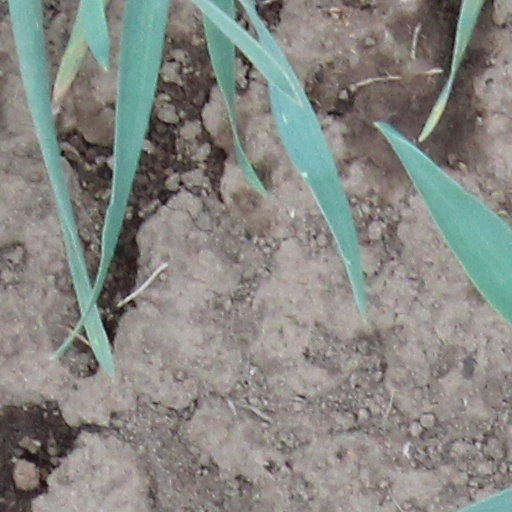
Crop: wheat